Capture of Trônes Wood

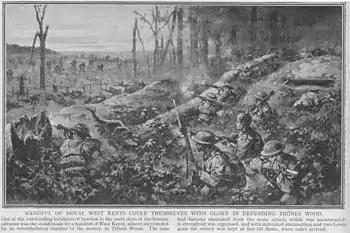

A German attack at was ordered, in which the rest of II Battalion, Reserve Infantry Regiment 106 was to advance at from Guillemont, to the west side of the wood and the troops in the wood were to attack south from the railway line, using flame-throwers to push the British out of the south end. Part of Infantry Regiment 178 was to attack Maltz Horn Trench from Arrow Head Copse but the movement of troops near Guillemont was seen at by the crew of a 9 Squadron aircraft, who also saw a German barrage fall between Bernafay and Trônes Wood and called for a counter-barrage. The German infantry were scattered by the shelling, lost many casualties and the troops moving up for the attack on Maltz Horn Trench failed to reach their front line. The attack was abandoned and after dark, the survivors were sent to reinforce the troops in the wood. III Battalion, Reserve Infantry Regiment 106 arrived overnight and sent a company to the north-western edge. The British 30th Division was relieved early on 13 July by the 18th (Eastern) Division, the 55th Brigade taking over at Maltz Horn Trench and Trônes Wood, ready to attack at